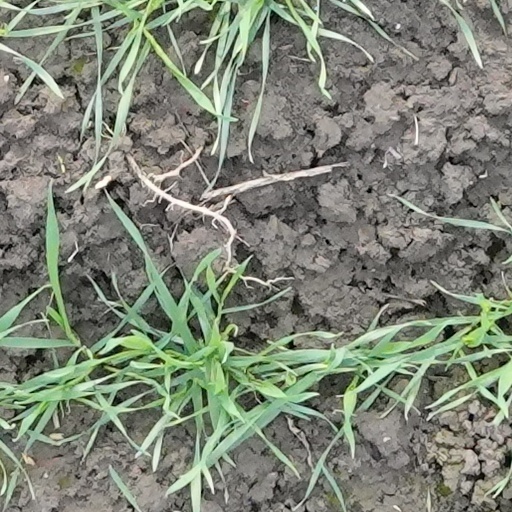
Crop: wheat